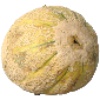
Label: cantaloupe